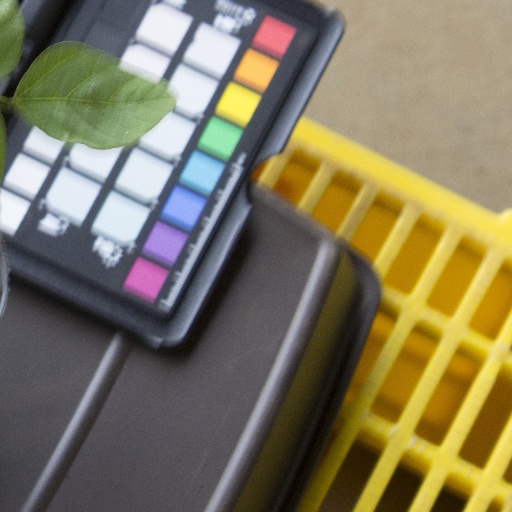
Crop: soybean